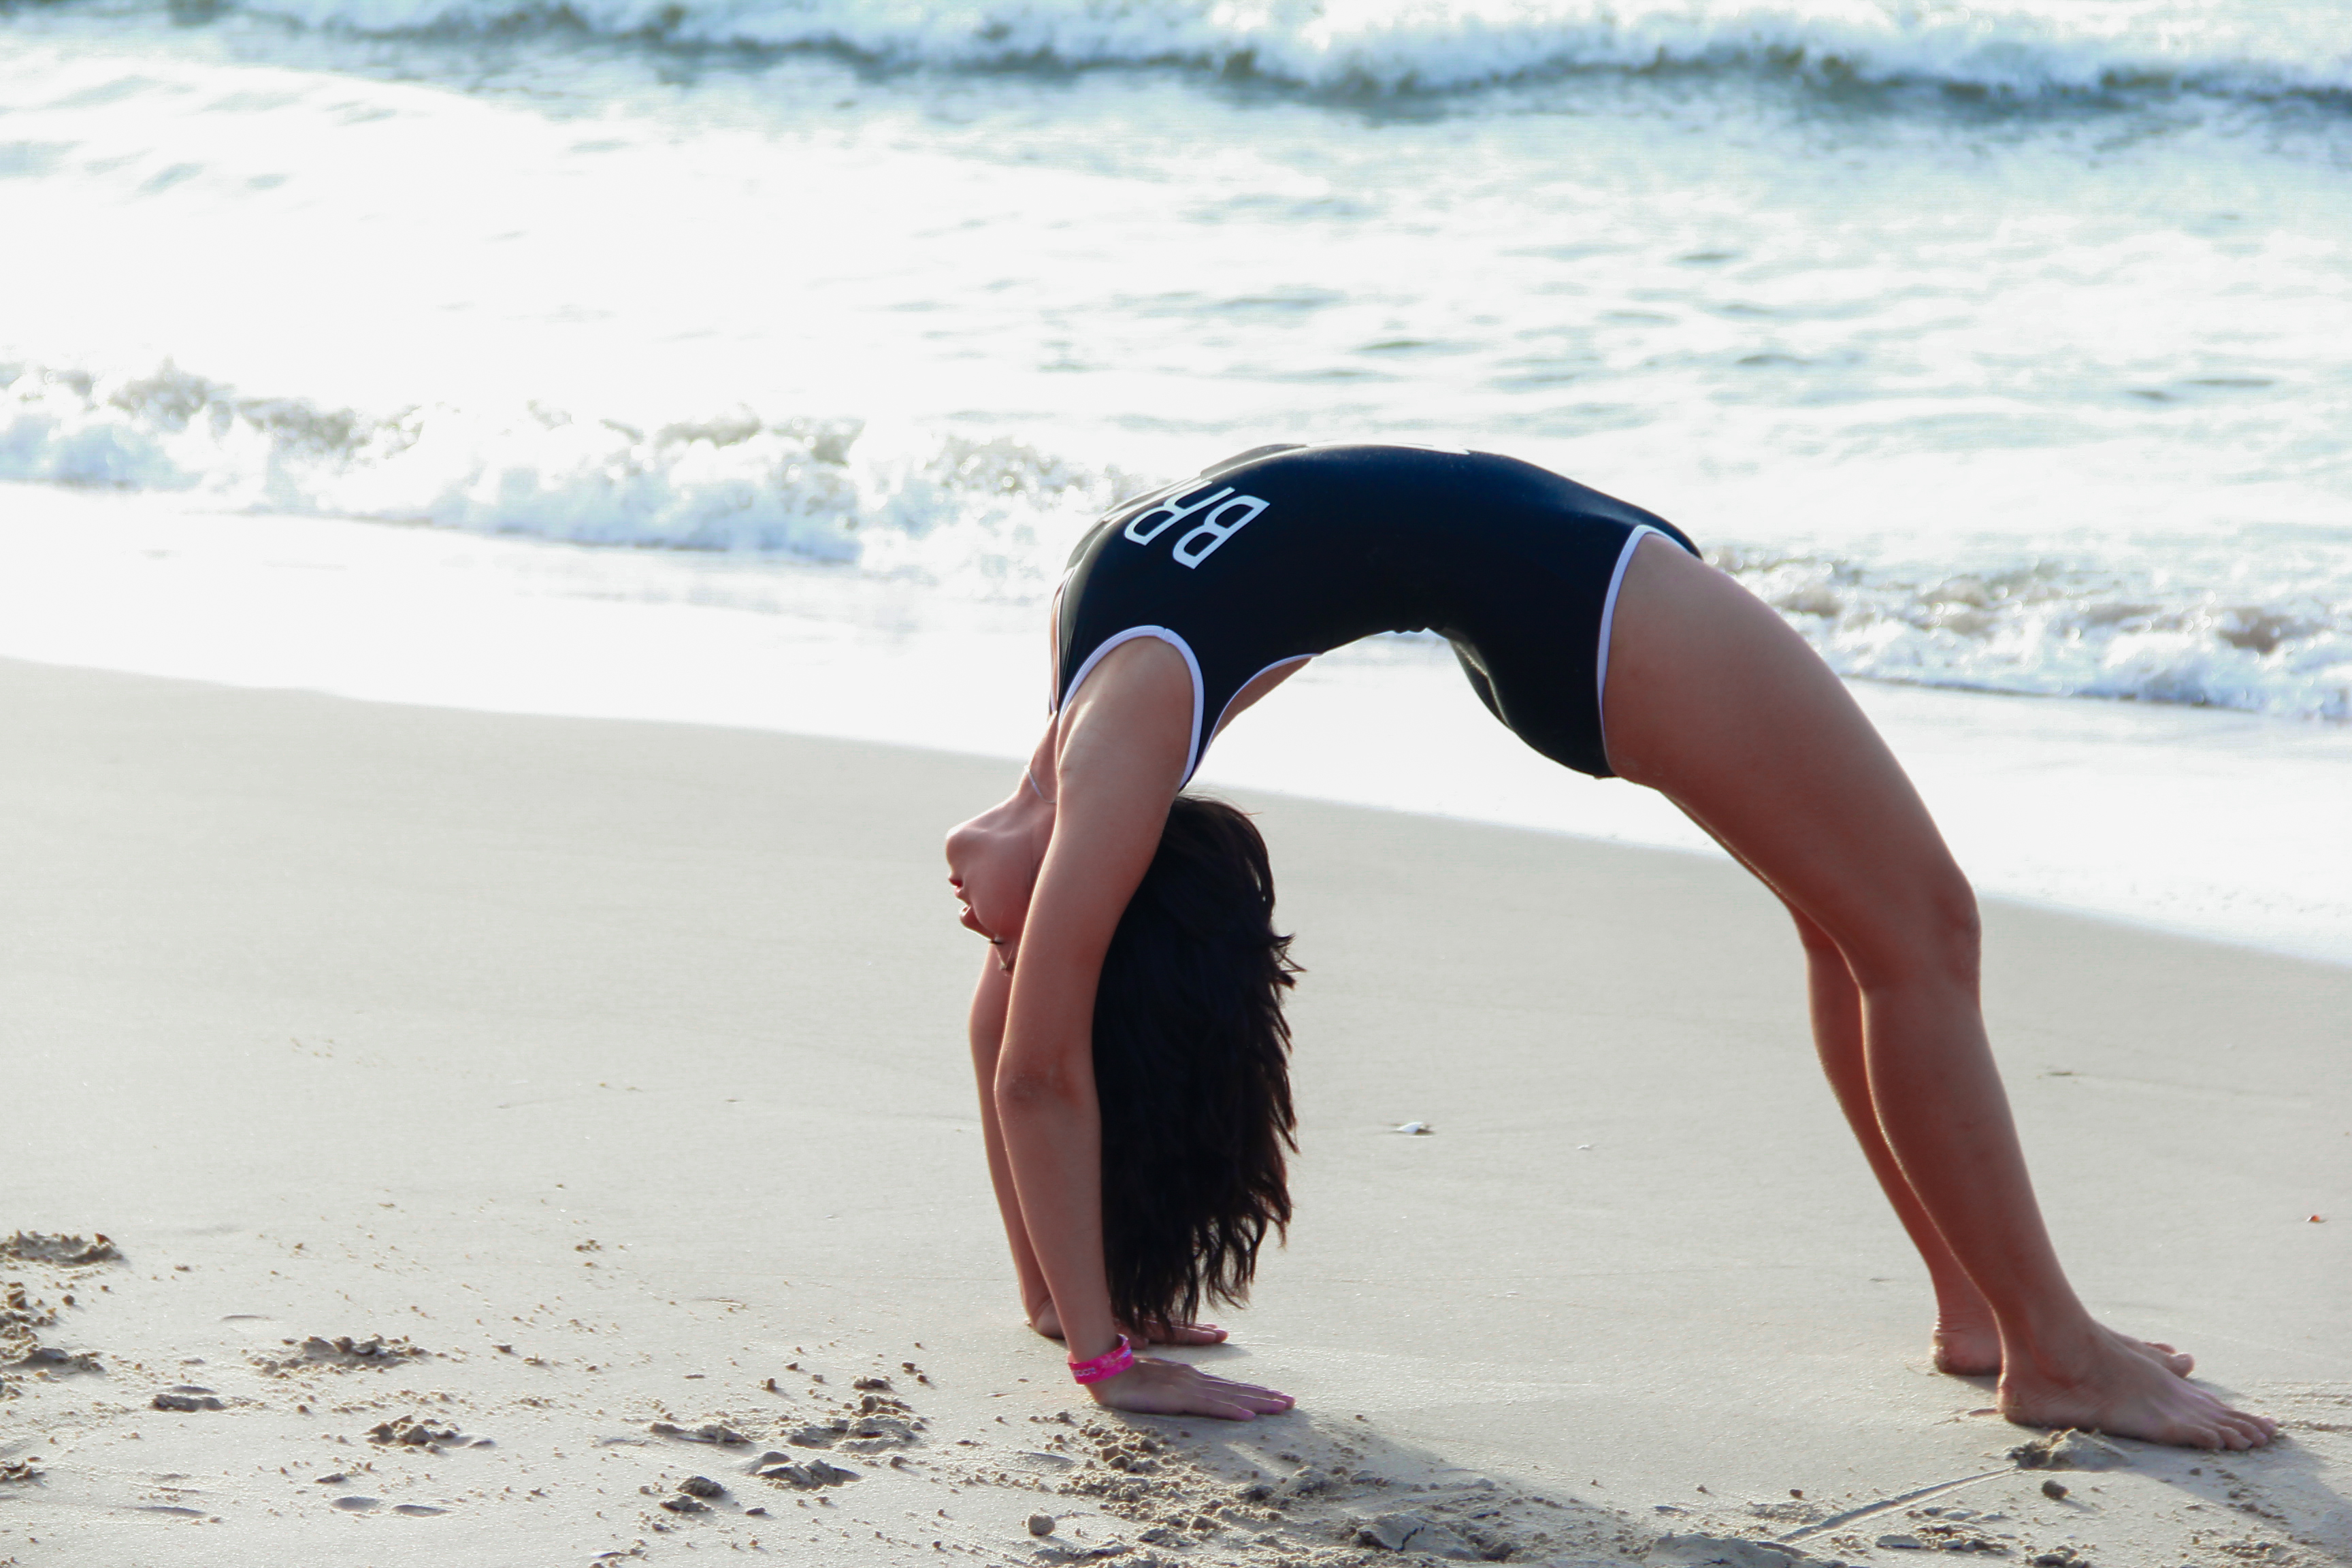
yoga, exercises, gymnastics, health, life, dynamic, body, pretty, beautiful, lovely, beauteous, bonny, spa, beauty, sea, nature, girl, beach, physical fitness, swimwear, vacation, sand, leg, fun, summer, ocean, joint, shorts